Sangamon County Courthouse

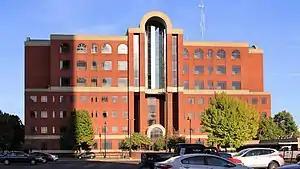
Sangamon County Courts Complex

The Sangamon County Courts Complex, located at 200 S. 9th Street in Springfield, is the county courthouse serving Sangamon County, Illinois. The Complex is made up of two adjacent buildings, one used for county offices and courtroom operations and the other one housing the sheriff's office and county jail. Both buildings have secured entrances/exits, as well as internal security separating the two buildings.